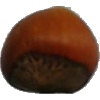
Label: nut_forest